The Heart Thief

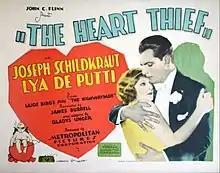
Lobby card

The Heart Thief is a 1927 American silent romantic drama film directed by Nils Olaf Chrisander and starring Joseph Schildkraut, Lya De Putti, and Robert Edeson.